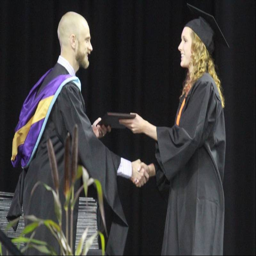
images from the commencement ceremony .